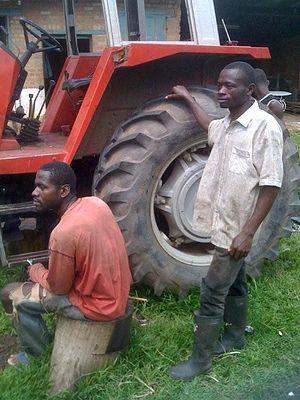
Tracteur Centre de formation agricole à Voka
La Fondation Marianiste, fondée en 2008 et reconnue d’utilité publique par décret en date du 20 novembre 2009, a pour but de perpétuer l’œuvre de l’Union Lorraine et de la famille Marianiste par la promotion de la personne, la défense de la justice, et avec l’éducation pour principe.